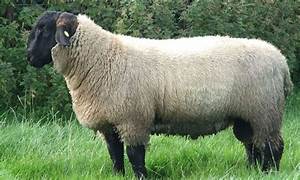
Label: pecora